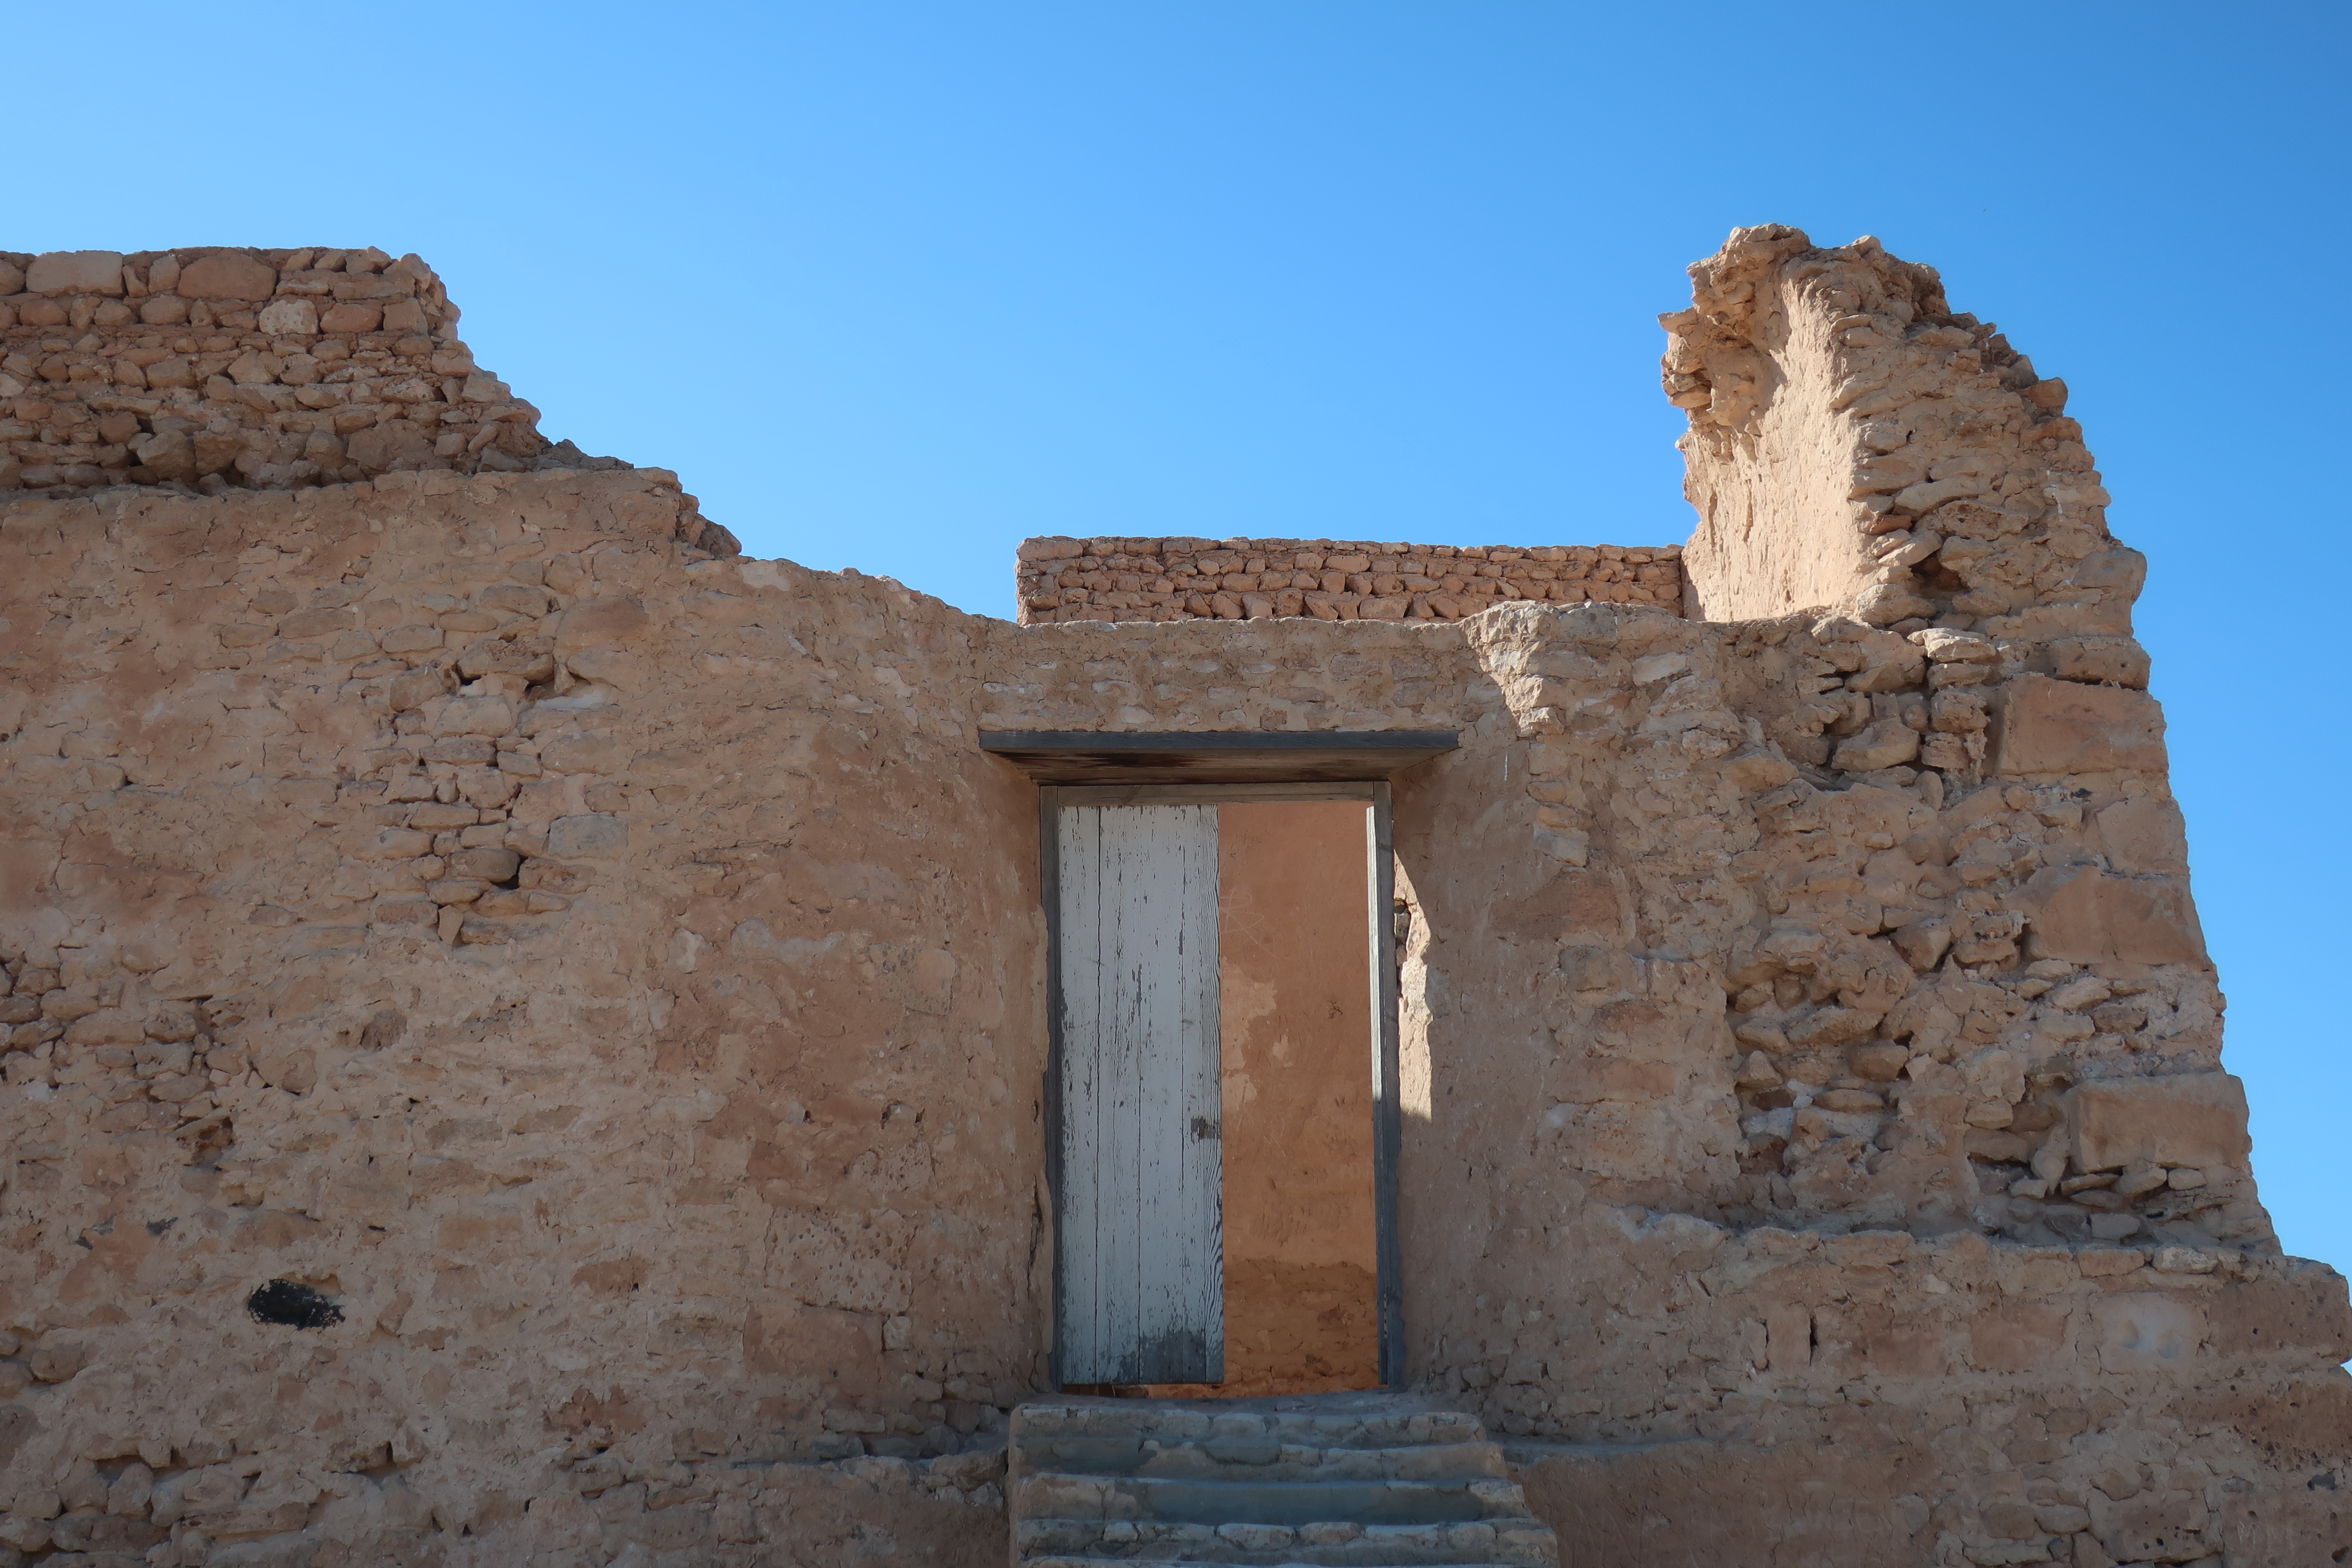
sunrise, seascape, horizon, sky, body of water, sea, sunset, nature, ocean, afterglow, coast, water, shore, wave, evening, morning, red sky in the morning, dusk, sun, calm, beach, wind wave, dawn, cloud, sound, reflection, sunlight, tide, coastal and ocean bay, landscape, headland, photography, tropics, vacations, rock, entrance, ruins, ancient history, wall, historic site, archaeological site, history, building, architecture, fortification